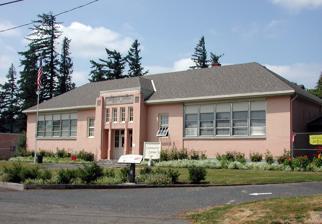
Building: Springdale School
Country: United States of America
Year built: 1931
Springdale Community Center in 2009 The Springdale School , now the Springdale Community Center , is a building located in Springdale, Oregon , United States on the National Register of Historic Places . The single-story, Art Deco -style building was designed by Claud Freeman and constructed in 1931 by Claude Woodle. History This section needs to be updated . Please help update this article to reflect recent events or newly available information. ( April 2014 ) Springdale School at the intersection of the historic highway and Bell Road also served as the Springdale Community Center. The first school building at the site was built in 1899, the second about 20 years later, and the third in 1931. Voters approved consolidation of the Springdale and Corbett school districts in 1960, and in 1996 the Corbett School District (CSD) stopped using the Springdale building as a school. Tenants who began renting space in the building from CSD eventually formed the Springdale School Community Association (SSCA), which was granted 501(c)(3) nonprofit status in 2006. SSCA's stated mission is "to preserve and enhance the Springdale School property in cooperation with the Corbett School District and facilitate its use for cultural, educational and social opportunities for a broad spectrum of the Springdale/Corbett Community". In February 2009, the CSD board voted unanimously to accept an offer from SSCA to buy the property for $312,000 at a closing set for May 2011. Until then, the center will continue under terms of a memorandum of understanding between CSD and SSCA. See also National Register of Historic Places listings in Multnomah County, Oregon References